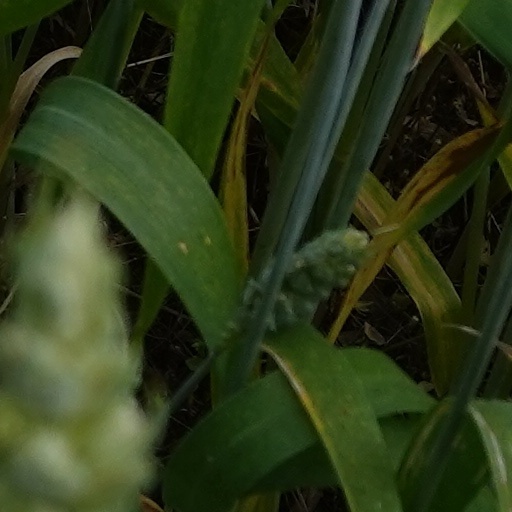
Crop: wheat